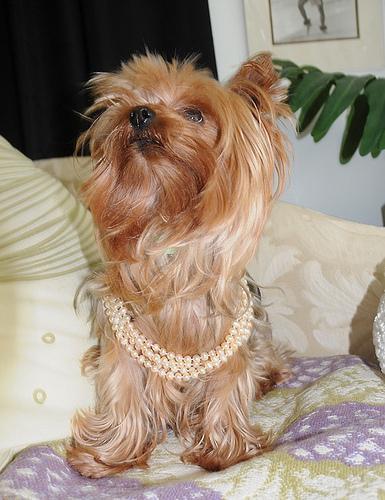
Breed: yorkshire terrier